Ancient North Eurasian

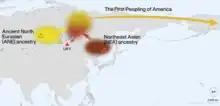
The map shows the origin of the first major wave of Native Americans. Involved are the ANE (Ancestral Northern Eurasian, which are related to Europeans) and the NEA (Northeast Asians, which are an East Asian-related people). The admixture happened somewhere in Northeast Siberia.

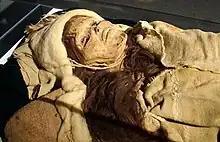
"Princess of Xiaohe", one of the Tarim mummies, the "best representatives" of Ancient North Eurasians.

According to Moreno-Mayar et al. 2018 between 14% and 38% of Native American ancestry may originate from gene flow from the Mal'ta–Buret' (ANE) population. This difference is caused by the penetration of posterior "Neo-Siberian" migrations into the Americas, with the lowest percentages of ANE ancestry found in Inuit and Alaskan Natives, as these groups are the result of migrations into the Americas roughly 5,000 years ago. Estimates for ANE ancestry among first wave Native Americans show higher percentages, such as 41% (36-45%) for those belonging to the Andean region in South America. The other ancestry component among Native Americans (the remainder of their ancestry) was of East Asian-like origin, specifically from a lineage that diverged from East Asians c. 30,000 years ago.